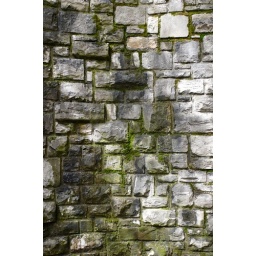
a stone wall in donosti's bidebieta neighborhood